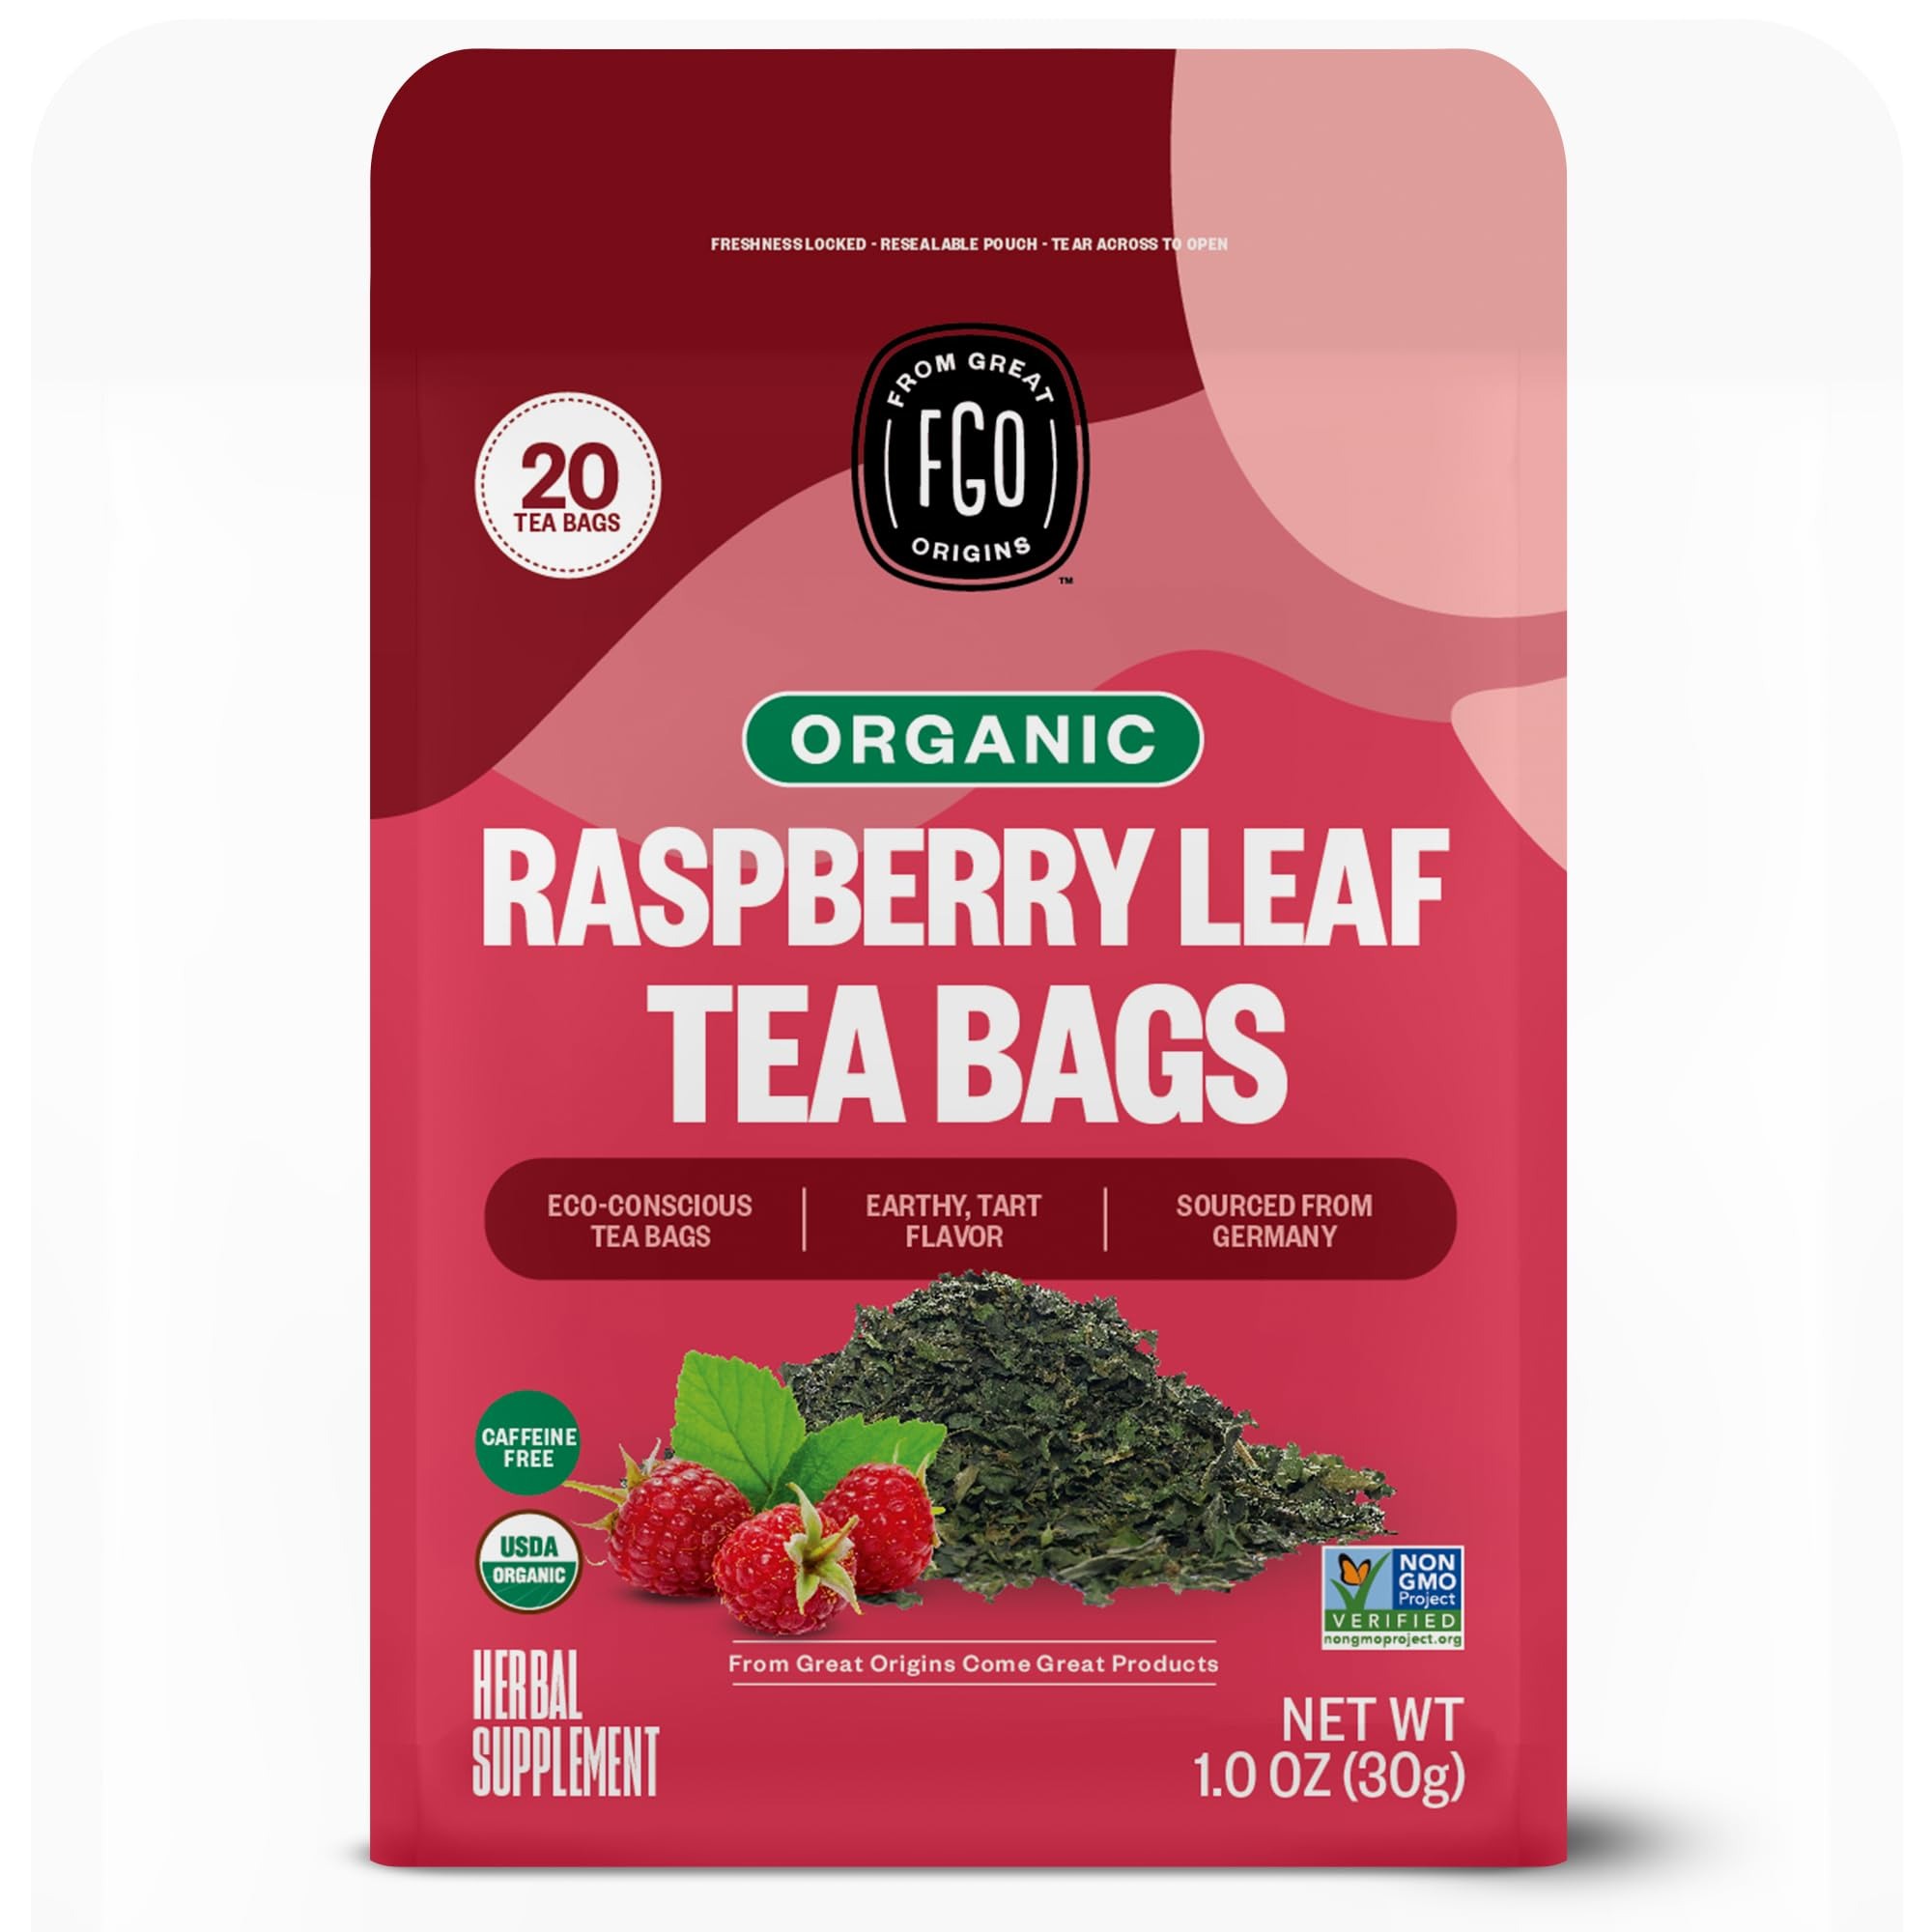
Item Name: FGO Organic Red Raspberry Leaf Tea, 20 Eco-Conscious Tea Bags, Caffeine Free, Packaging May Vary (Pack of 1)
Bullet Point 1: RED RAPSBERRY LEAF TEA BAGS - 20 Tea Bags filled with premium red raspberry leaf from Germany.
Bullet Point 2: ORGANIC RED RASPBERRY LEAF TEA - The tea is filled into tea bags and packed into foil-lined kraft bags in California
Bullet Point 3: 20 ECO-CONSCIOUS TEA BAGS - Our premium tea bags are constructed of Abacá Hemp Fiber Paper. They are free of dyes, adhesive, glue and chlorine bleach. No staples, strings, bags or extra waste - just delicious tea!
Bullet Point 4: CERTIFIED USDA ORGANIC & NON-GMO - All our products are certified USDA Organic and certified Non-GMO. Look for the USDA Organic and Non-GMO Project seals on our products!
Bullet Point 5: LOVE IT OR WE BUY IT - We don’t think you should pay for products that you don’t love. If you aren’t enjoying our products, simply let us know and we will refund your order - it’s as easy as that!
Value: 20.0
Unit: Count

Price: 8.165